X Prize Cup

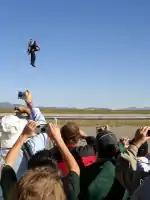
Dan Schlund, the Rocket Man at the 2006 Wirefly X Prize Cup

Wirefly was named the official title sponsor of the competition in 2006, and the event for that year was held on October 20–21 in Las Cruces, New Mexico, and represented an effort by the X Prize Foundation to continue encouraging innovation in the private sector. The 2006 Wirefly X Prize Cup focused on rocketry and lunar landing technology, offered up $2.5 million in prizes to teams competing in several distinct competitions related to the general theme. The exposition also featured high-powered rocket launches and exhibits intended to boost public interest in aerospace technology. In December 2006, the Cup's organizers announced expansion plans based on the success of the October event.